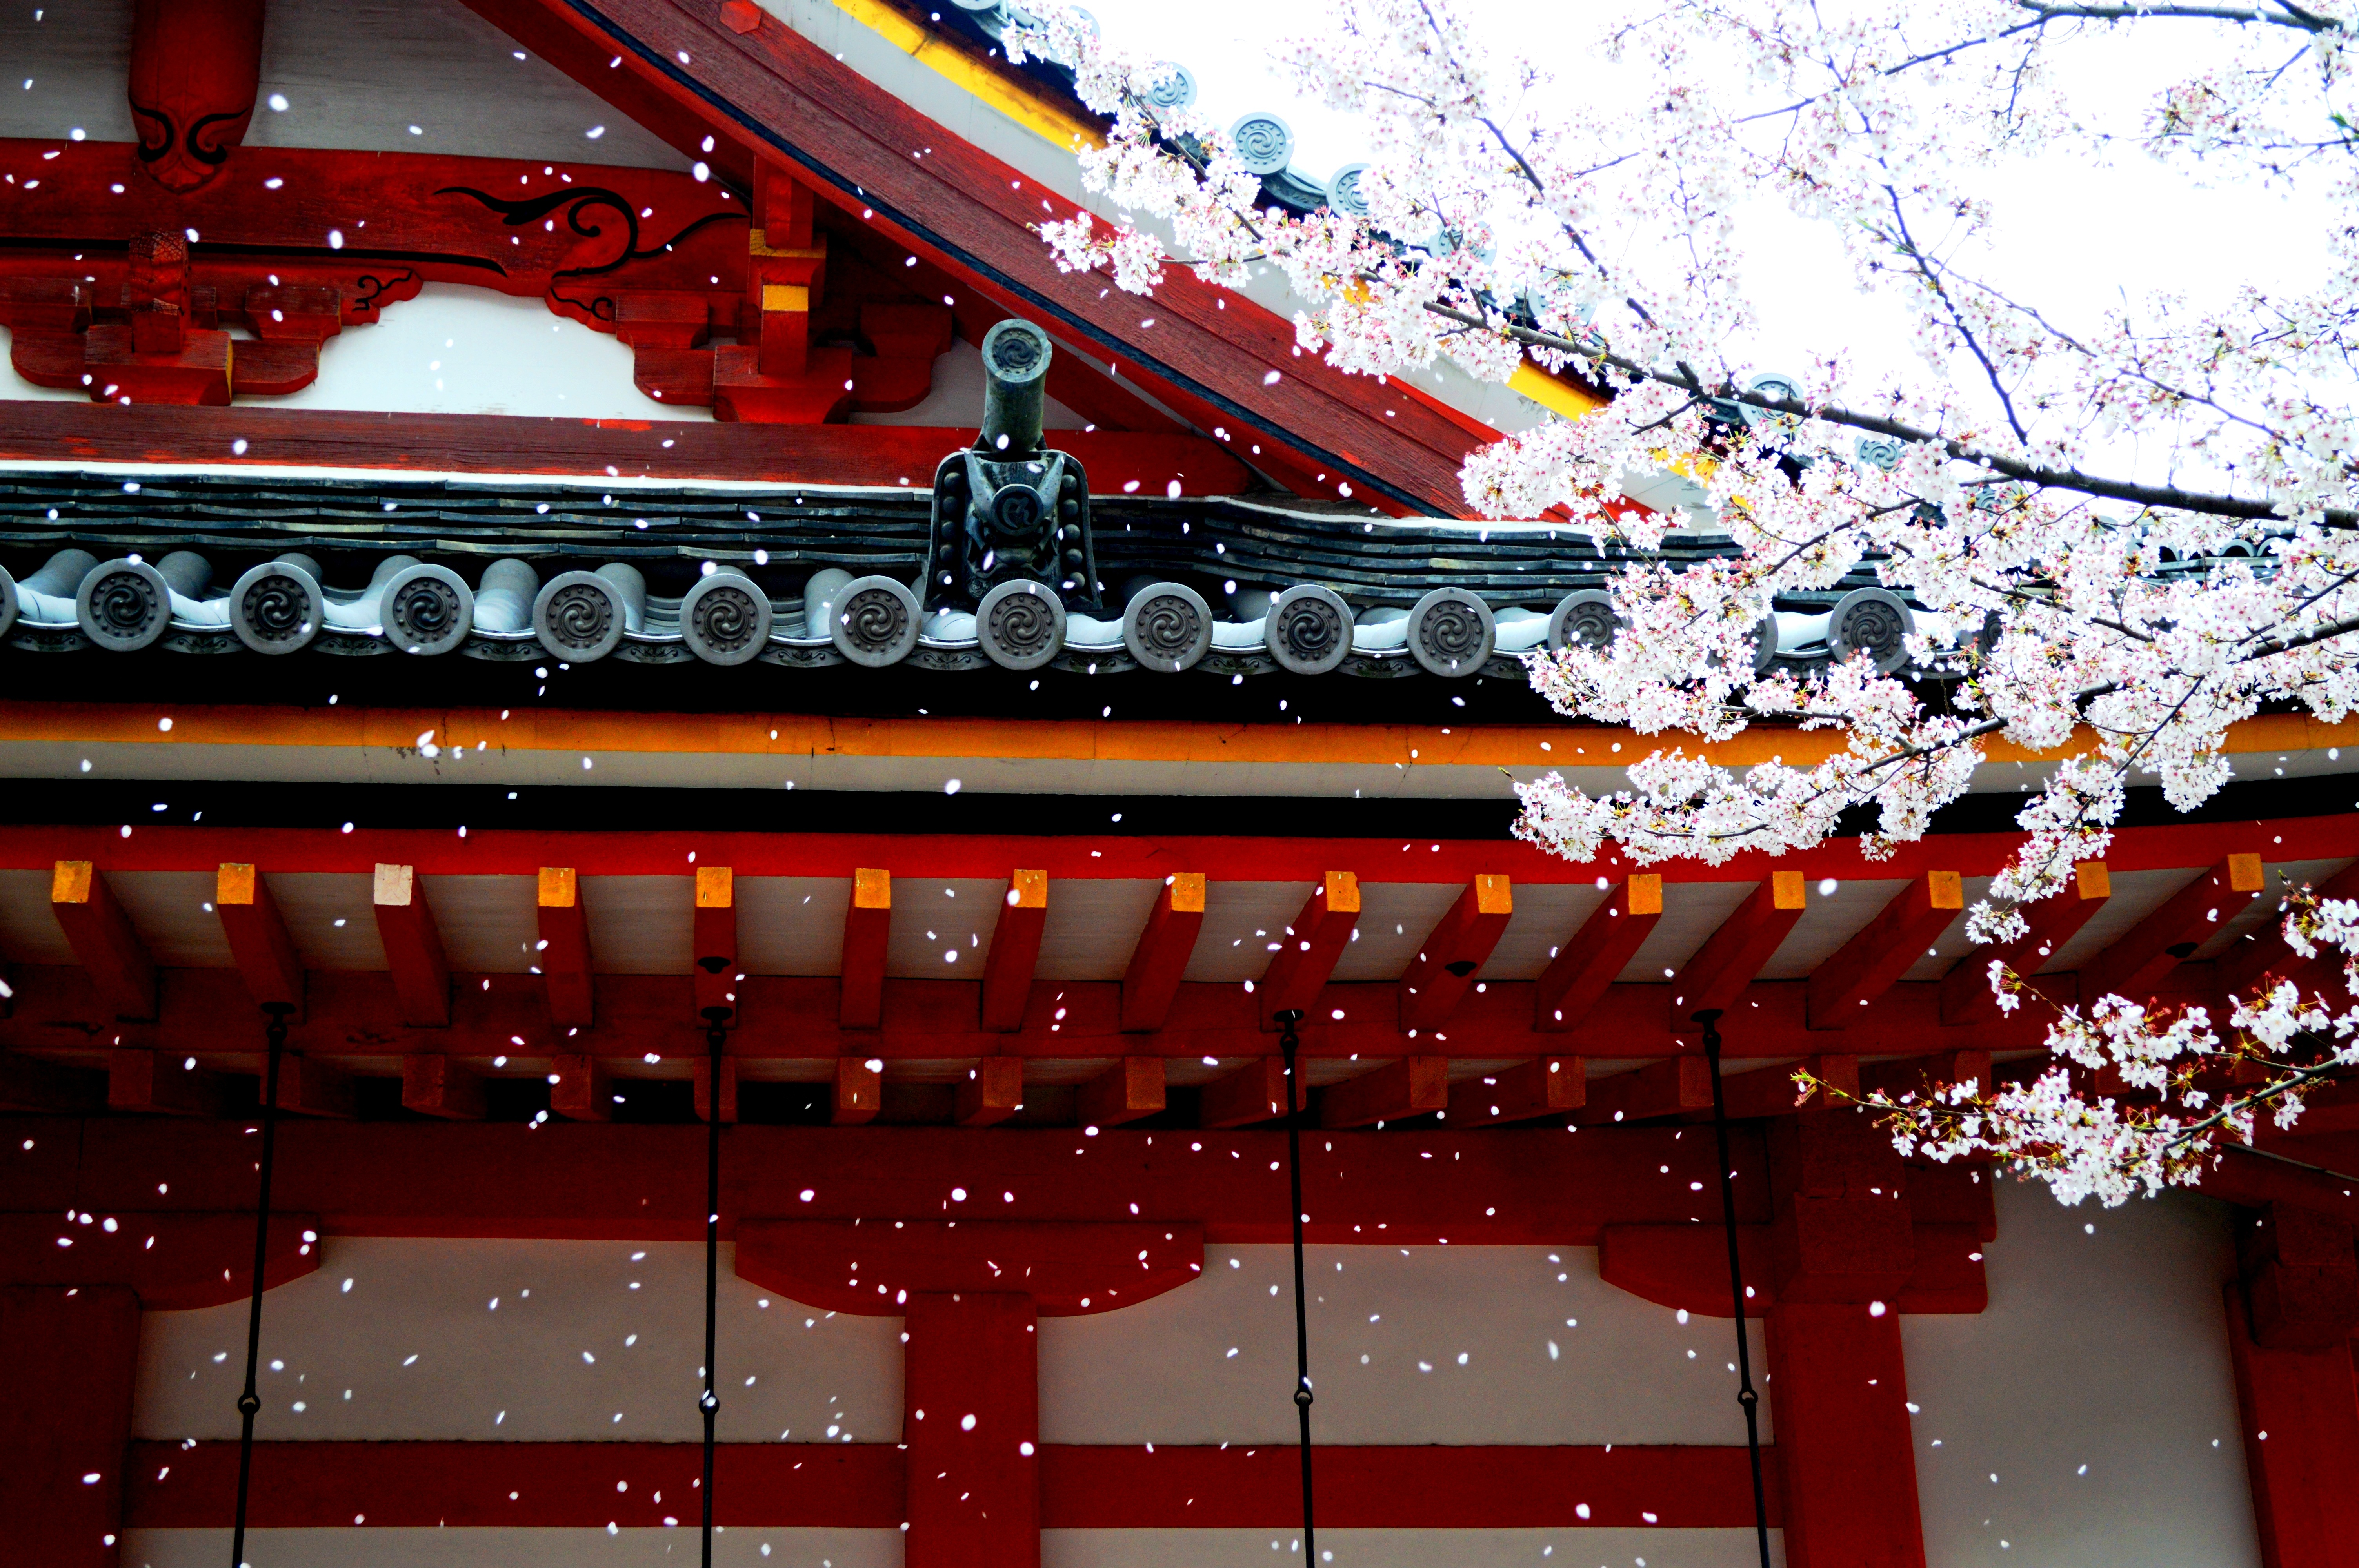
flower, wind, spring, red, color, asia, snowflake, stage, petals, wallpaper, sakura, shinto shrine